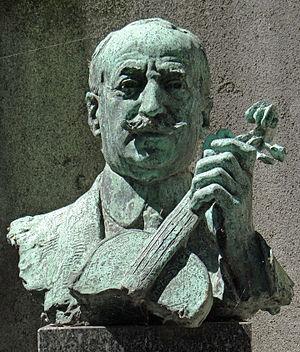
Cimetière de Montmartre - Tombe de Maurice Nadaud - Division 13
Édouard Louis Nadaud est un violoniste français né le 14 avril 1862 à Paris et mort le 13 février 1928 à Paris. Héritier de l'école classique du violon français, il a enseigné le violon au Conservatoire de Paris de 1900 à 1924.